Paris Peace Forum

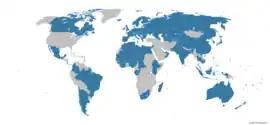
Countries from which at least one representative attended the 2018 edition

The commemoration of the 1918 Armistice was a recurring theme throughout the forum. President Macron aimed for the forum to bring about concrete proposals for multilateralism so that an outcome akin to WWI would not reoccur again. It was noted multiple times that the importance of remembering the Armistice stood in the comparisons that could be drawn between the 1930s and today. Similarly to statements made by UN Secretary General Guterres, Justin Vaïsse also highlighted the similarities, including: an economic crisis, closing of borders, commercial wars, migration and refugees, and a resurgence of populist and nationalist movements.